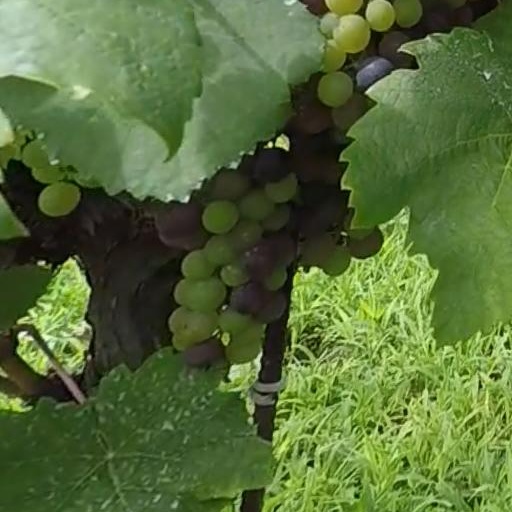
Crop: grape